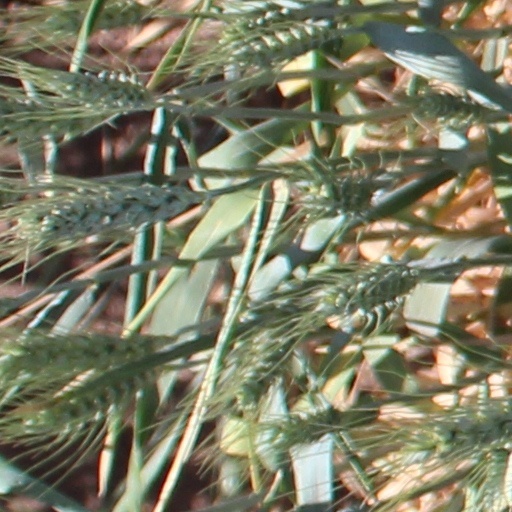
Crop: wheat